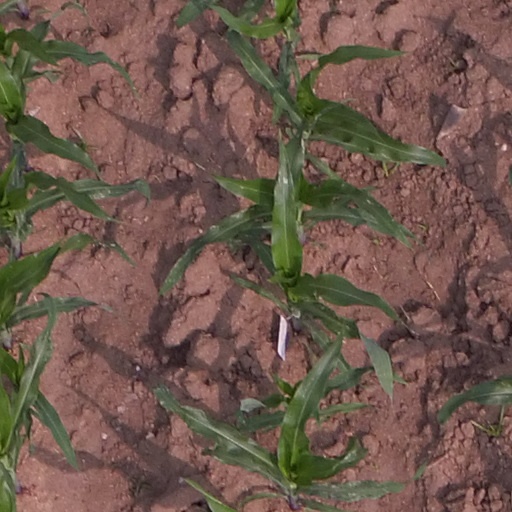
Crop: maize; corn